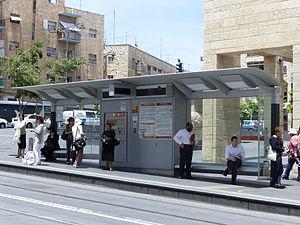
Tramway de Jérusalem
Le tramway de Jérusalem est un tramway dont les caractéristiques sont celles d'un métro léger, qui dessert la ville de Jérusalem et une partie de la Cisjordanie. Il transporte, selon Geo magazine, 130 000 voyageurs par jour.
Jérusalem prononcé en français : /ʒe.ʁy.za.lɛm/ est une ville du Proche-Orient que les Israéliens ont érigée en capitale, que les Palestiniens souhaiteraient comme capitale et qui tient une place centrale dans les religions juive, chrétienne et musulmane.